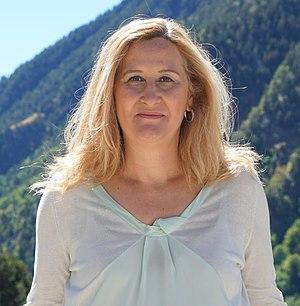
Luz Gabás, née en 1968 à Monzón, est une écrivaine et romancière espagnole.